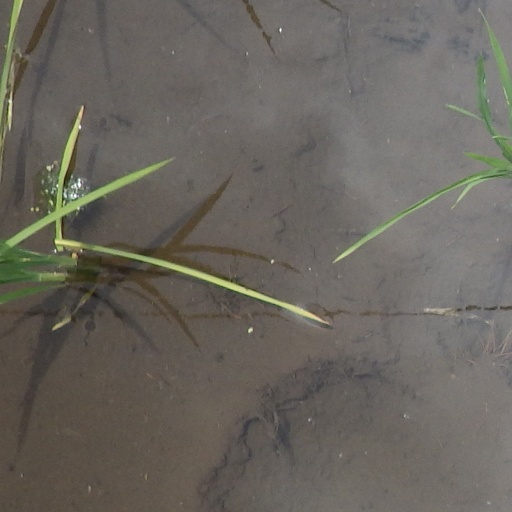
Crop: rice